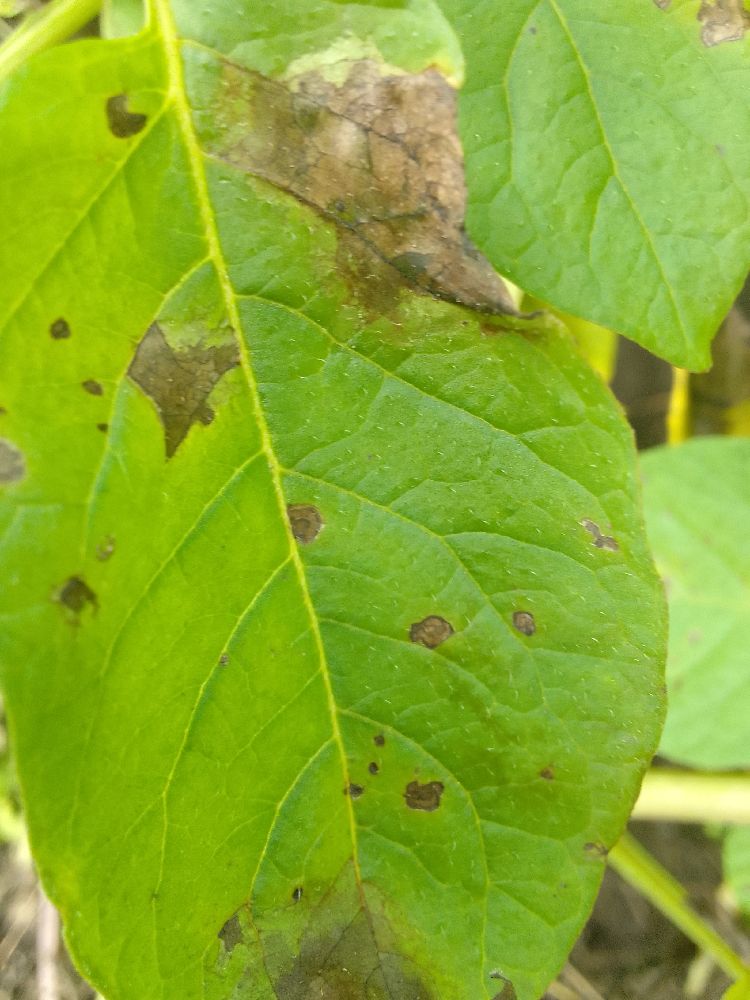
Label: Late blight